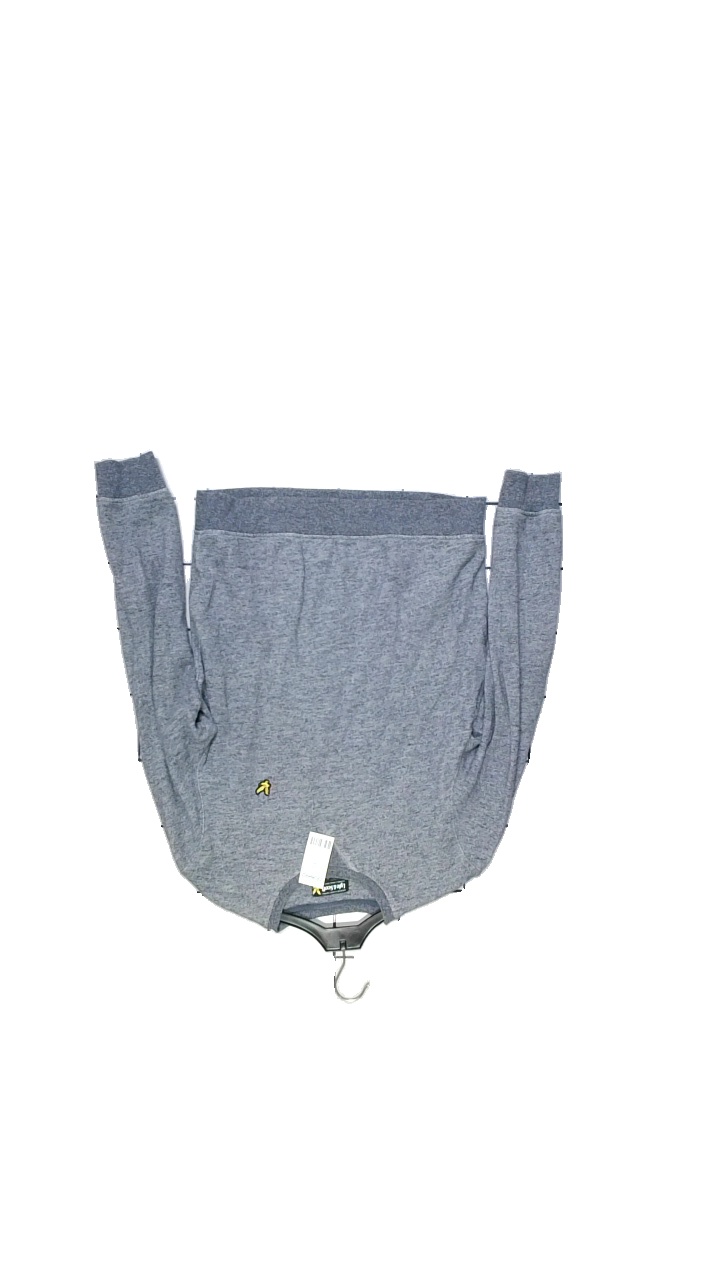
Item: Sweater (Men)
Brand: Lyle & Scott
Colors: Grey
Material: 100% Cotton
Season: Winter
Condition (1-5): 3
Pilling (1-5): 2
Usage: Reuse
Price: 100-150